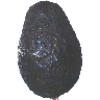
Label: Avocado ripe 1